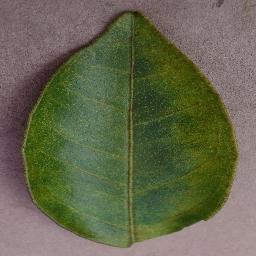
Label: Orange___Haunglongbing_(Citrus_greening)